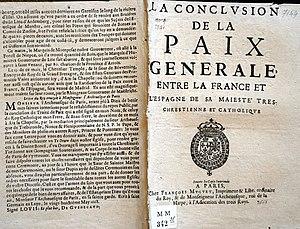
tiré d'un imprimé du XVIIe siècle conservé à Reims.
Le traité d'Aix-la-Chapelle de 1668 est un traité de paix signé à Aix-la-Chapelle, le 2 mai 1668, entre le marquis de Croissy, Charles Colbert, représentant le roi de France et de Navarre Louis XIV, et le baron de Bergheik, délégué du marquis de Castel Rodrigo, Francisco de Moura Cortereal, représentant le roi des Espagnes Charles II. Il met fin à la guerre de Dévolution entre la France et l'Espagne.